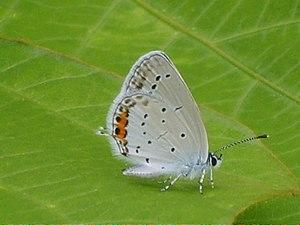
L’Azuré du trèfle est une espèce paléarctique de lépidoptères de la famille des Lycaenidae et de la sous-famille des Polyommatinae.